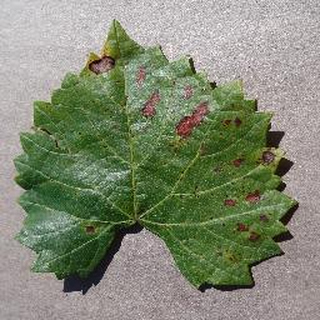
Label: grape_esca_black_measles